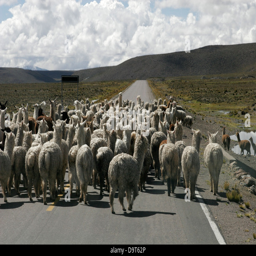
herd of llamas and alpacas on the road